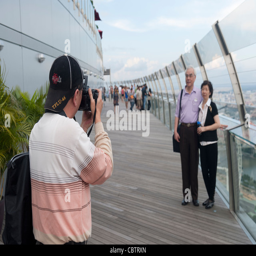
a tourist taking photos on top